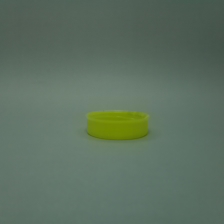
Color: green
Cap type: standard cap